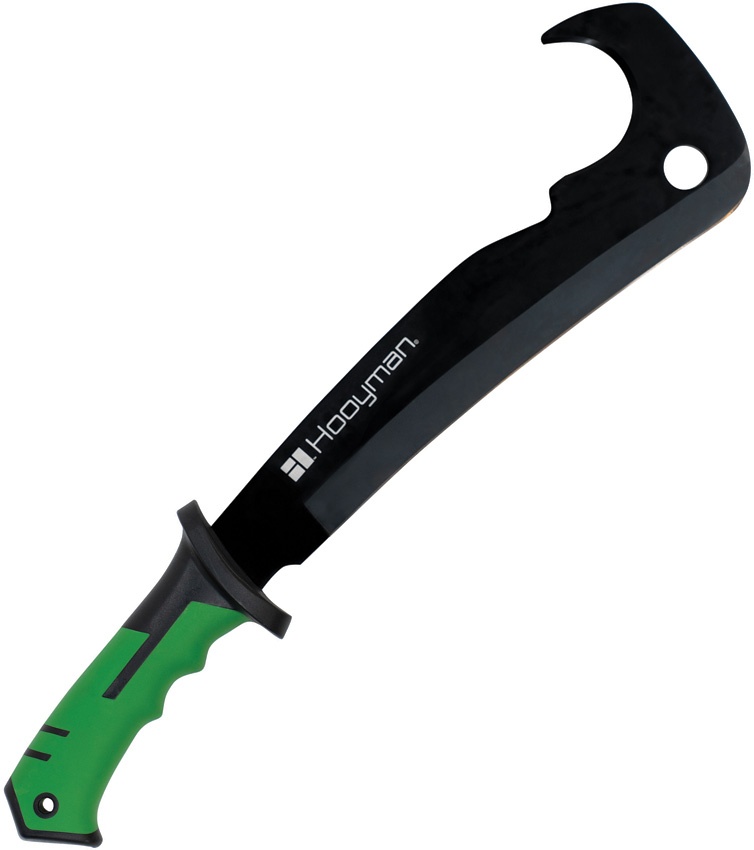
Hook Em Machete
17" (43.18cm) overall. 11" (27.94cm) black oxide coated 3Cr13 stainless guthook blade. Black and green finger grooved synthetic handle. Full tang. Lanyard hole. H-GRIP no-slip handle coating. Black nylon belt sheath. Clam packed. Please note that the minimum order for this collection is $100.00 That is the threshold limit to order in this collection.
Brand: Vickie Lynn's
Category: Sporting Goods > Outdoor Recreation > Camping & Hiking > Camping Tools > Hunting & Survival Knives